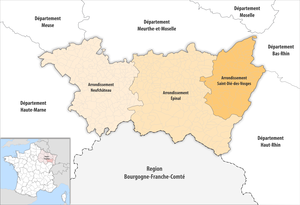
L’histoire de Bruyères commence réellement aux XIIᵉ – XIIIᵉ siècles avec l’érection d’un château-fort exigée par le duc de Lorraine pour assurer ses fonctions d’avoué de l’Insigne Église collégiale et séculière de Saint-Pierre à Remiremont et avec l’octroi de la charte de Beaumont aux bourgeois de la ville en 1263. De la chastellerie initiale évoquée dans les actes en 1285 se dégagent progressivement un bourg et un faubourg à vocation commerçante qui devient une circonscription à la fois administrative et judiciaire en tant que chef-lieu de prévôté, puis de bailliage pendant l’Ancien Régime lorrain et français. Le destin de Bruyères est lié à l’histoire du duché de Lorraine de sa création jusqu’à l’annexion par la France en 1766 : le sud-est du territoire lorrain est en effet resté sans discontinuité dans le domaine ducal jusqu’à la disparition du duché de Lorraine et de Bar. Devenue chef-lieu de district pendant la période révolutionnaire, puis de canton à partir de 1795, la ville de Bruyères vit au même rythme que les autres petites et moyennes communes de la région sans s’en distinguer particulièrement.
Bruyères est une commune française située dans le département des Vosges en région Grand Est.
Le département des Vosges comprend trois arrondissements.